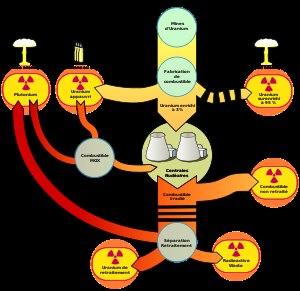
L’industrie nucléaire en France est mise en place dans les années 1950 et 1960 avec la mise en service de réacteurs à uranium naturel graphite gaz, d'un réacteur à eau lourde et de Chooz A, un réacteur à eau pressurisée.